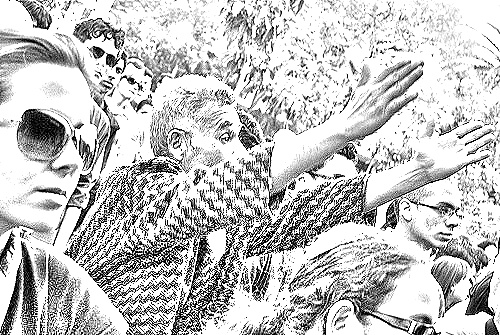
Portrait style: Sketch Portrait